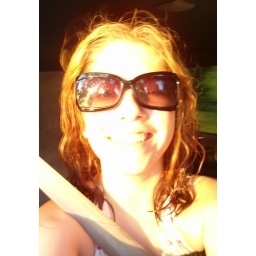
this is my on a sunny day after the beach in the car